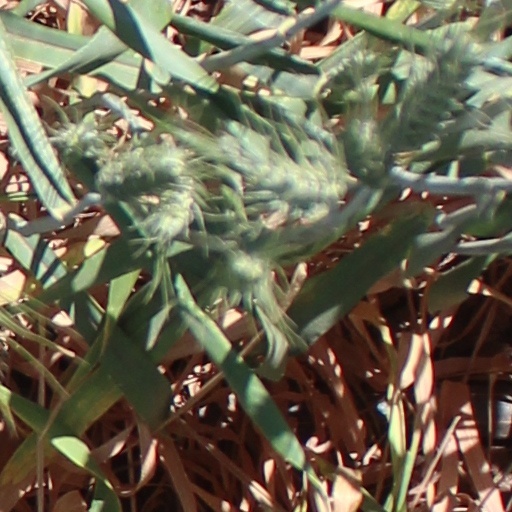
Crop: wheat